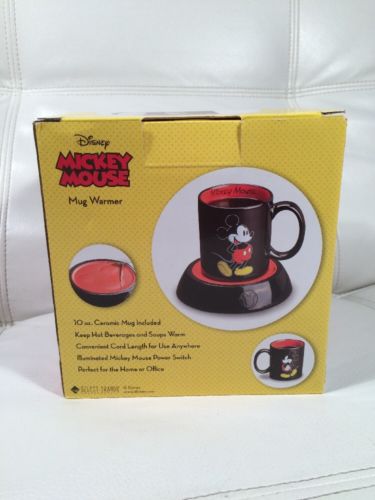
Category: mug